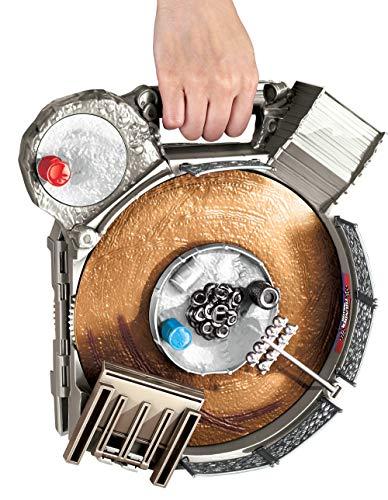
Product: Disney Pixar Cars Mini Racers Crank & Crash Derby Playset
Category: Toys & Games | Play Vehicles | Toy Vehicles
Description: Disney/Pixar Cars 3 new Crazy 8 track.
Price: $27.85
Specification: ProductDimensions:2.9x14x10inches|ItemWeight:1.57pounds|ShippingWeight:1.76pounds(Viewshippingratesandpolicies)|DomesticShipping:ItemcanbeshippedwithinU.S.|InternationalShipping:ThisitemcanbeshippedtoselectcountriesoutsideoftheU.S.LearnMore|ASIN:B076FLF7CC|Itemmodelnumber:FLG71|Manufacturerrecommendedage:4-8years